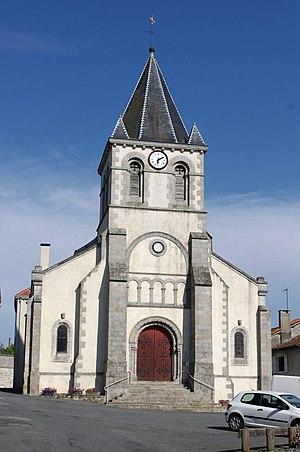
L'église de Oradour sur Vayre, Haute Vienne, France.